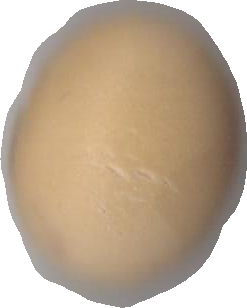
Variety: Grobogan